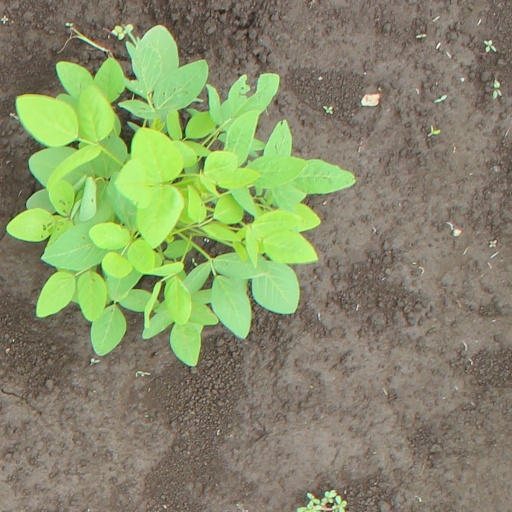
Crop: soybean